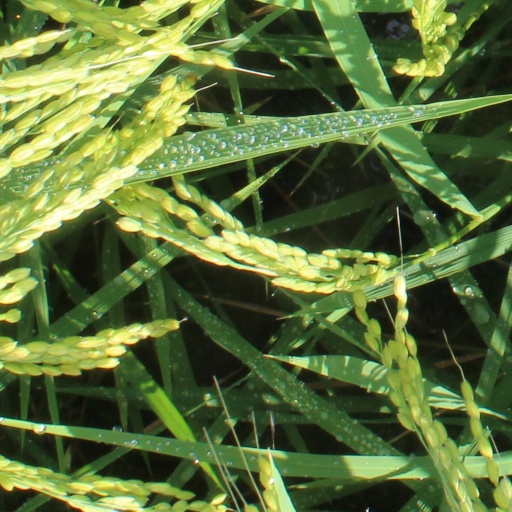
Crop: rice